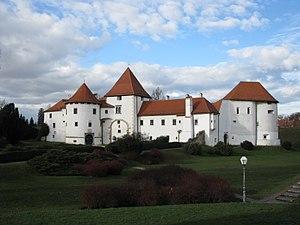
Le vieux château (Stari Grad) à Varaždin, en Croatie. Sa construction débuta au XIVe siècle. Les fortifications furent construites par Domenico dell'Allio au XVIe siècle. Le château abrite aujourd'hui un des départements du musée municipal. Hrvatski: Varaždinski Stari grad.
Cet article recense les sites inscrits au patrimoine mondial en Croatie.
Varaždin est une ville et une municipalité chef-lieu du Comitat de Varaždin, en Croatie. Au recensement de 2001, la municipalité comptait 49 075 habitants, dont 95,91 % de Croates et la ville seule comptait 41 434 habitants.